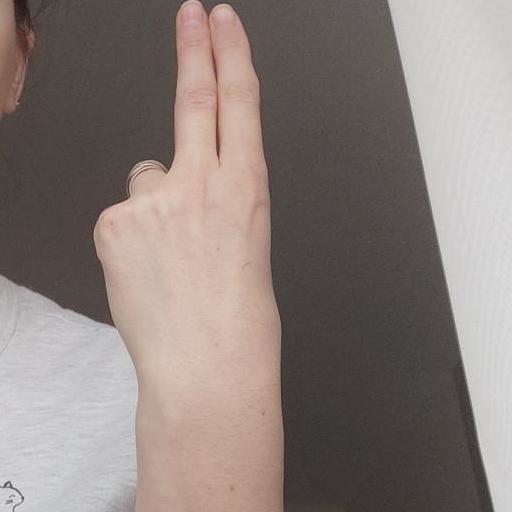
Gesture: two_up_inverted